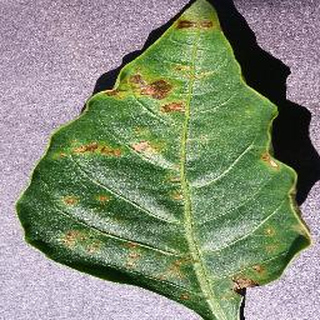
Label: bell_pepper_bacterial_spot